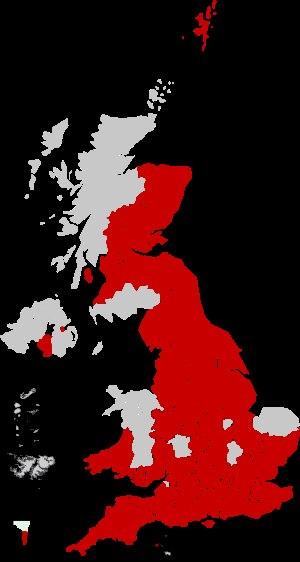
La pandémie de Covid-19 au Royaume-Uni a officiellement débuté le 31 janvier 2020. Bien qu'étant touché, le pays faisait état principalement de cas importés et n'était pas considéré jusqu'à mi mars, comme un foyer épidémique à la différence de l'Italie, de la France, ou de l'Allemagne.